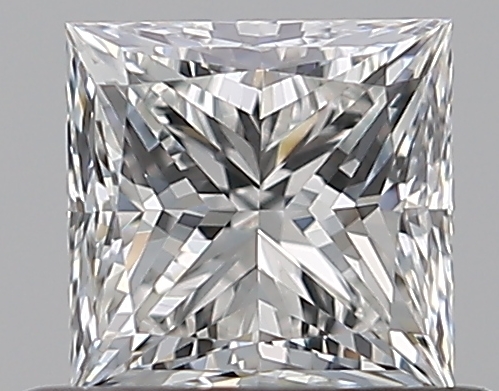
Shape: princess
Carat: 0.55
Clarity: VVS2
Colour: F
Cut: EX
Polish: EX
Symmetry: VG
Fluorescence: N
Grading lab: GIA
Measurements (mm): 4.44 x 4.34 x 3.21